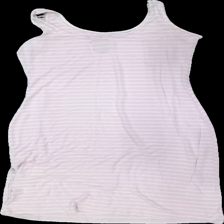
View: back
Type: Dress
Category: Ladies
Brand: Not in the list
Brand text on label: marine
Colors: Pink, White
Material: 100% viscose
Pattern: Striped
Cut: Regular
Size: M
Season: Summer
Damage location: middle center
Price range: <50
Recommended usage: Export
Description: randig klänning, nopprig över hela